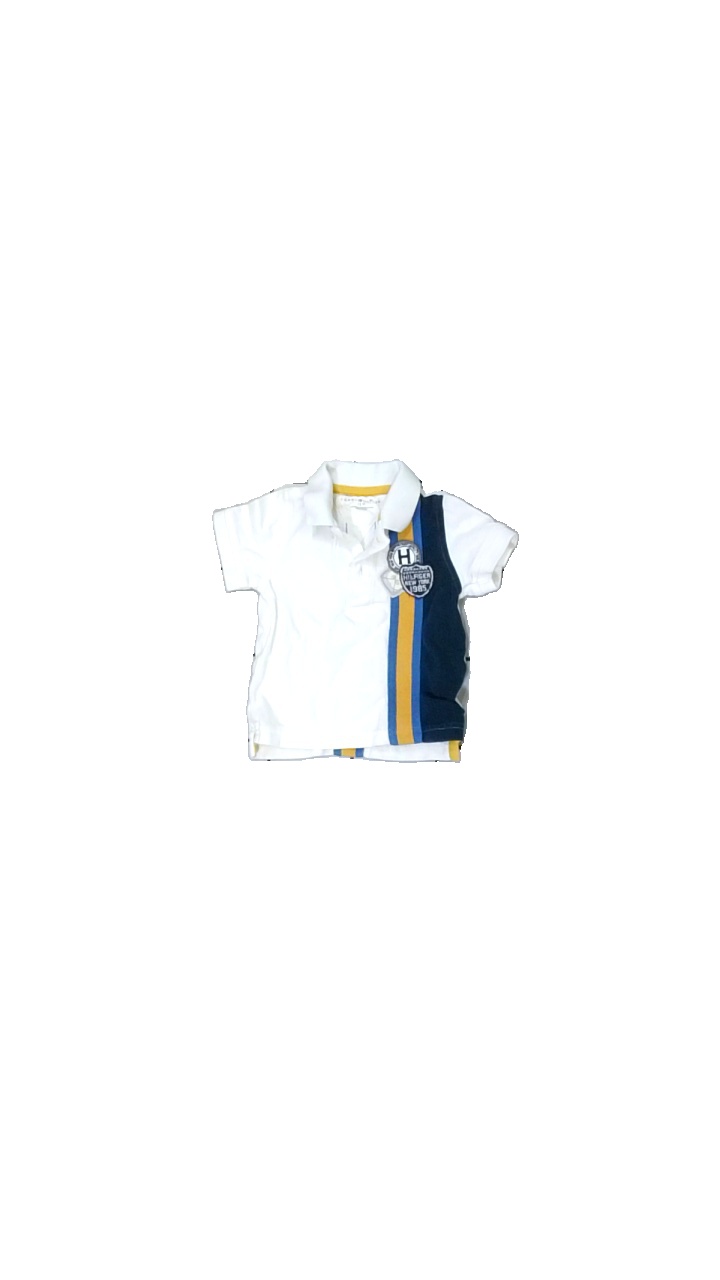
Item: T-shirt (Children)
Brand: Tommy Hilfiger
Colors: White, Blue, Yellow, Multicolor
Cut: Regular
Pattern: Striped
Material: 100% cotton
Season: All
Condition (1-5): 5
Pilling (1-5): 5
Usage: Reuse
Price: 50-100